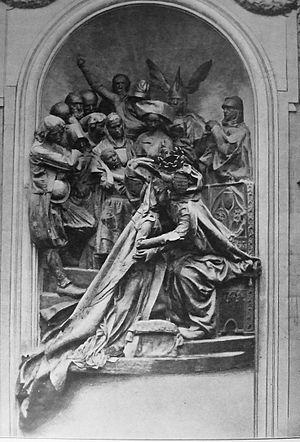
Célestin Lainé est un militant nationaliste breton répondant au nom de Neven Henaff, rallié au Troisième Reich durant la Seconde Guerre mondiale.
Maurice Pierre Lebesque, dit Morvan Lebesque, né à Nantes le 21 janvier 1911 et mort à Rio de Janeiro le 4 juillet 1970, est un journaliste et essayiste français.
Le nationalisme breton est un courant politique apparu au début des années 1920 lors du second Emsav, et revendiquant l'indépendance de la Bretagne.
L'attentat du 7 août 1932 à Rennes est un attentat à la bombe visant une œuvre du sculpteur Jean Boucher symbolisant l'union de la Bretagne à la France, et placée dans une niche de l'hôtel de ville de Rennes. La statue, représentant Anne de Bretagne, est, depuis son inauguration en 1911, jugée dégradante par le mouvement breton, en raison de sa position agenouillée devant le roi de France.
Jean Marie Théodore Joseph Boucher, né le 20 novembre 1870 à Cesson-Sévigné et mort le 17 juin 1939 à Paris, est un sculpteur français.
L’union de la Bretagne et de la France est un processus politique entamé à la fin des années 1480, à la suite de la guerre folle, culminant le 13 août 1532 avec l'édit de Nantes, scellant l'annexion du duché de Bretagne par le royaume de France. Ce processus se poursuit jusqu'à la Révolution française qui met un terme à l'autonomie de la province de Bretagne par la suppression de son Parlement.
Anne de Bretagne a très tôt fait l'objet de représentations. Les propagandes royales de Charles VIII puis de Louis XII l'ont idéalisé en faisant le symbole de la reine parfaite, de l’Union entre le royaume et le duché, de la paix revenue. L’Autriche de Maximilien évincé du mariage, a porté un autre regard sur ces évènements. Au cours des siècles, les historiens et l’imaginaire populaire ont forgé une Anne de Bretagne fort différente, lui attribuant des caractéristiques physiques ou psychologiques ou des actes qui ne sont pas nécessairement vérifiables par des éléments historiques.